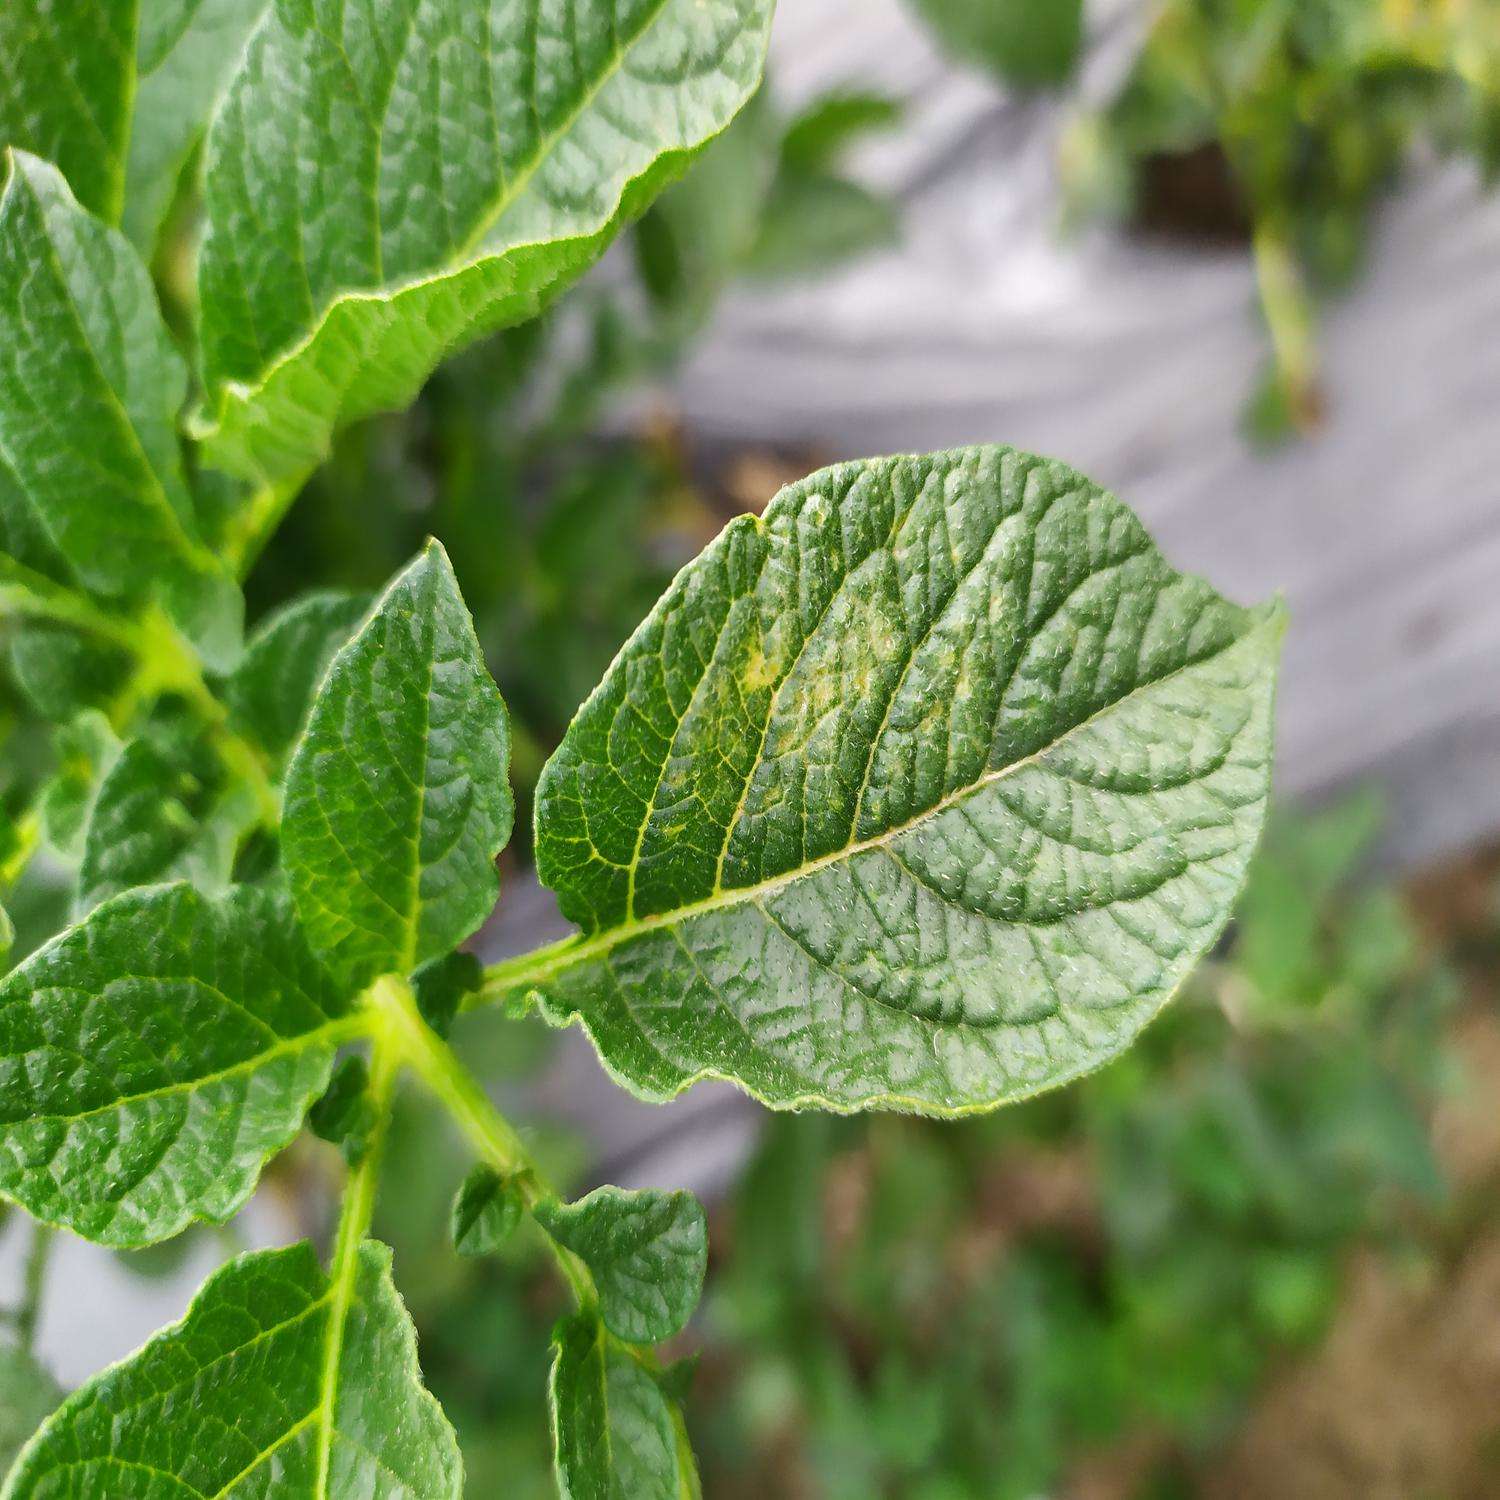
Label: Virus